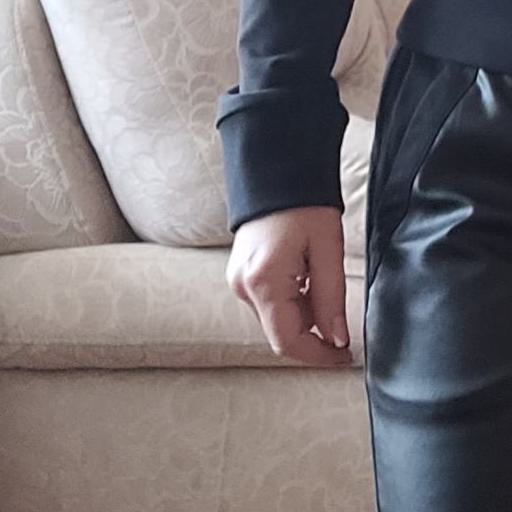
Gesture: no_gesture